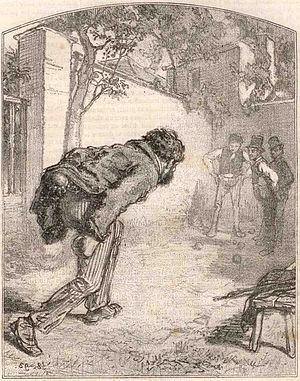
Gravure de Gavarni montrant un joueur de boules
La pétanque est un jeu de boules dérivé du jeu provençal. C'est le onzième sport en France par le nombre de licenciés : 298 151 joueurs recensés ; il existe de nombreuses fédérations nationales affiliées à la fédération internationale. Fin 2017, on compte près de 600 000 licenciés répartis dans cent pays, du Maroc au Viêtnam. À ces chiffres, il convient de rajouter les pratiquants occasionnels, en vacances notamment, c'est-à-dire plusieurs millions d'amateurs.